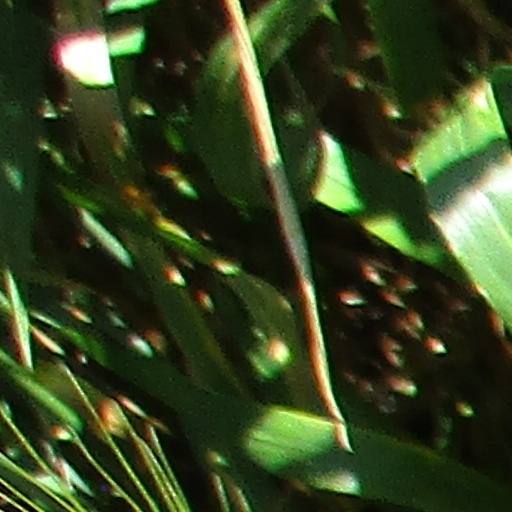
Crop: wheat